Till Death (film)

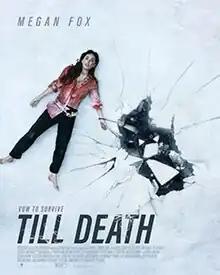
Theatrical release poster

Till Death is a 2021 American thriller film directed by S.K. Dale in his directorial debut, from a screenplay by Jason Carvey. It stars Megan Fox, Callan Mulvey, Eoin Macken, Aml Ameen, and Jack Roth.